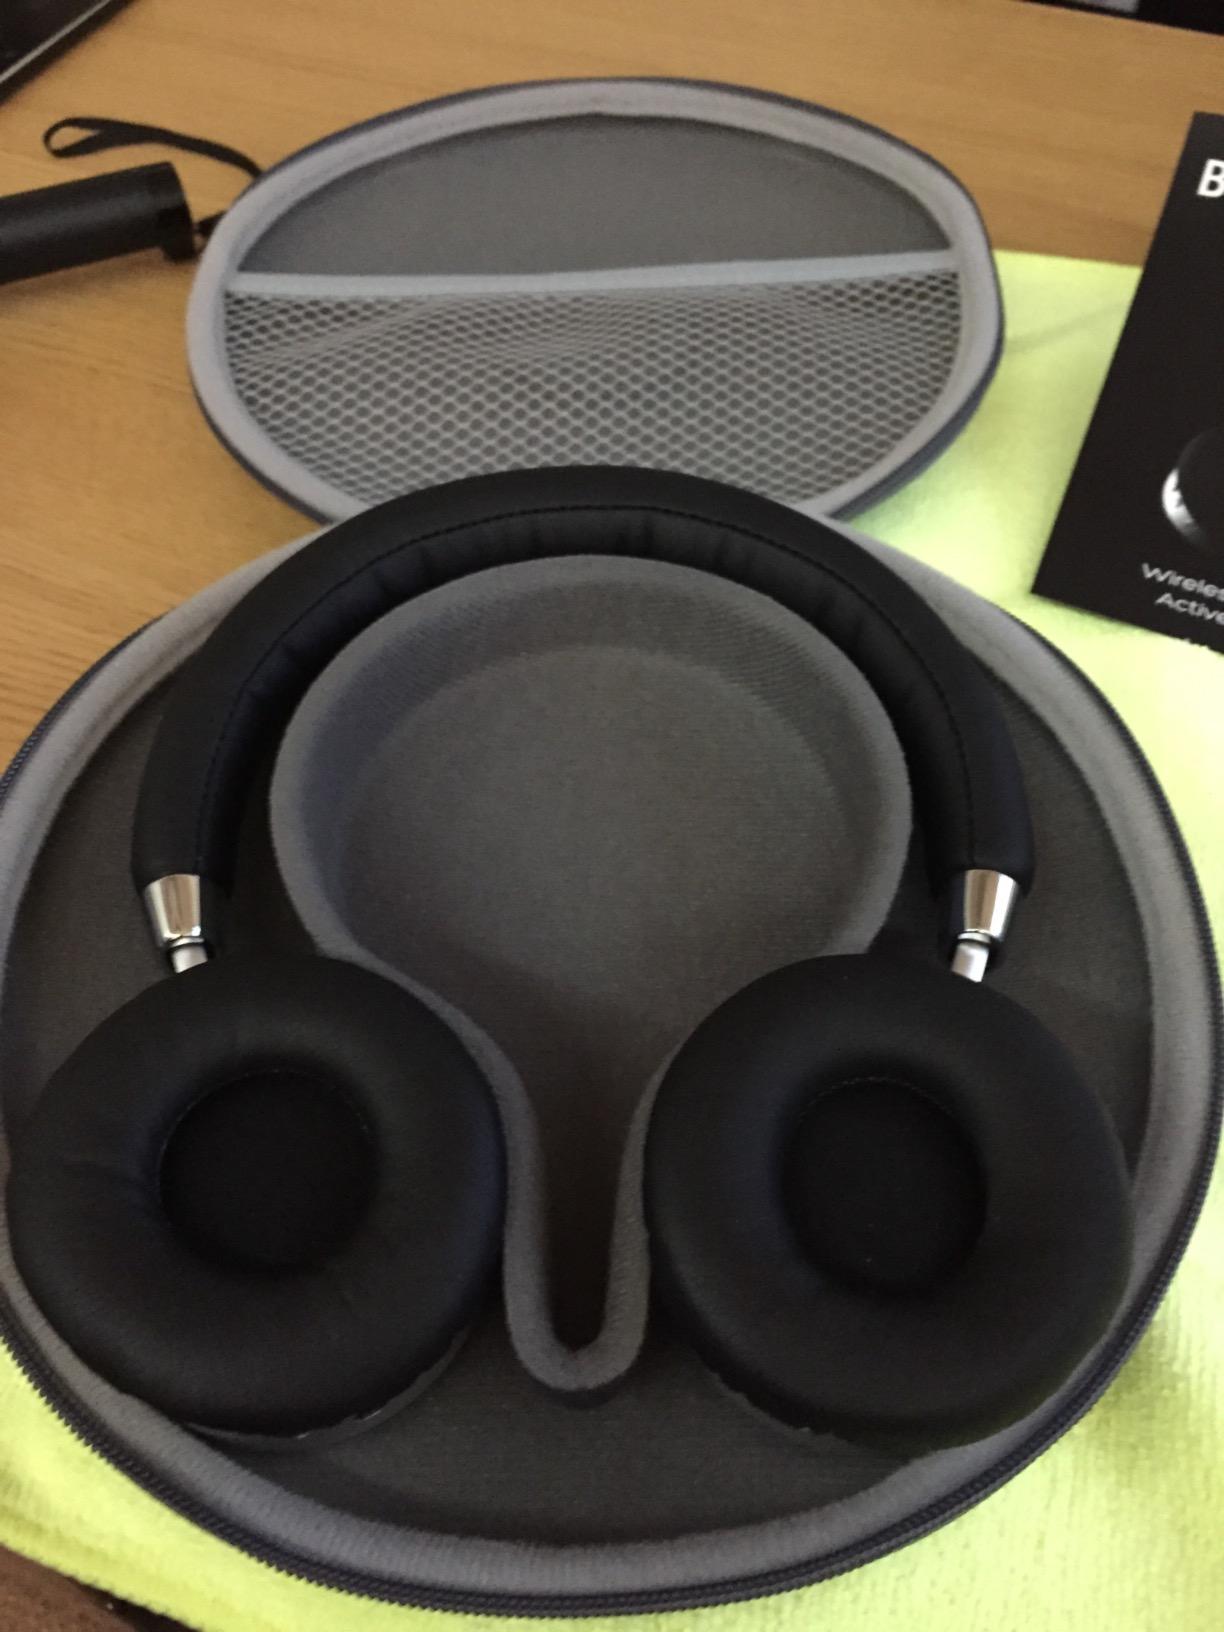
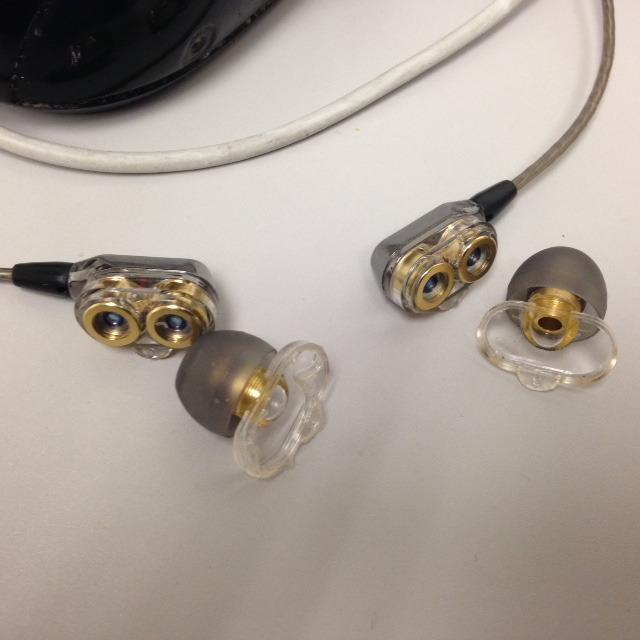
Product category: headphones
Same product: no